FC Amkar Perm

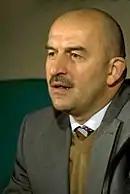
Stanislav Cherchesov – appointed head coach in 2013

On 17 January 2013, since Rustem Huzin had been accepted on a coaching course for his UEFA Pro Licence, he became eligible for the post of head coach, and Trubachev's contract was terminated. From then on, Huzin officially served as Amkar's head coach. Under Huzin, Amkar recorded its biggest ever victory in the Premier League over Alania Vladikavkaz (5–1), and then played out draws with Dynamo Moscow (1–1), and Rubin Kazan (1–1), having lost their Spring matches to Kuban Krasnodar (1–2) and Spartak Moscow (0–2). A series without a win followed the victory over Alania and after the Dynamo match Amkar lost to Terek Grozny (1–2) and Lokomotiv Moscow (2–4).